Tigernach of Clones

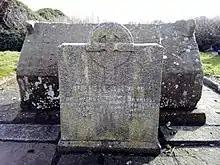
Medieval stone sarcophagus of St. Tigernach, with a modern inscribed slab giving details of his life. In the graveyard by the round tower at Clones.

Clones Abbey, the abbey founded by Tigernach in the 6th century, was dedicated to the Apostles Peter and Paul. It was still active before the dissolution of the monasteries by Henry VIII, but it had experienced a number of misfortunes. The abbey was destroyed by fire in 836, 1095, and in 1184. In 1207, Hugh de Lacy destroyed the abbey and town; but five years after they were rebuilt by the English, who also erected a castle here. The ruins of a 12th-century abbey building can still be found in the town, along with a sarcophagus reputed to have been built to house Tigernach's remains, and a 9th-century round tower and high cross.